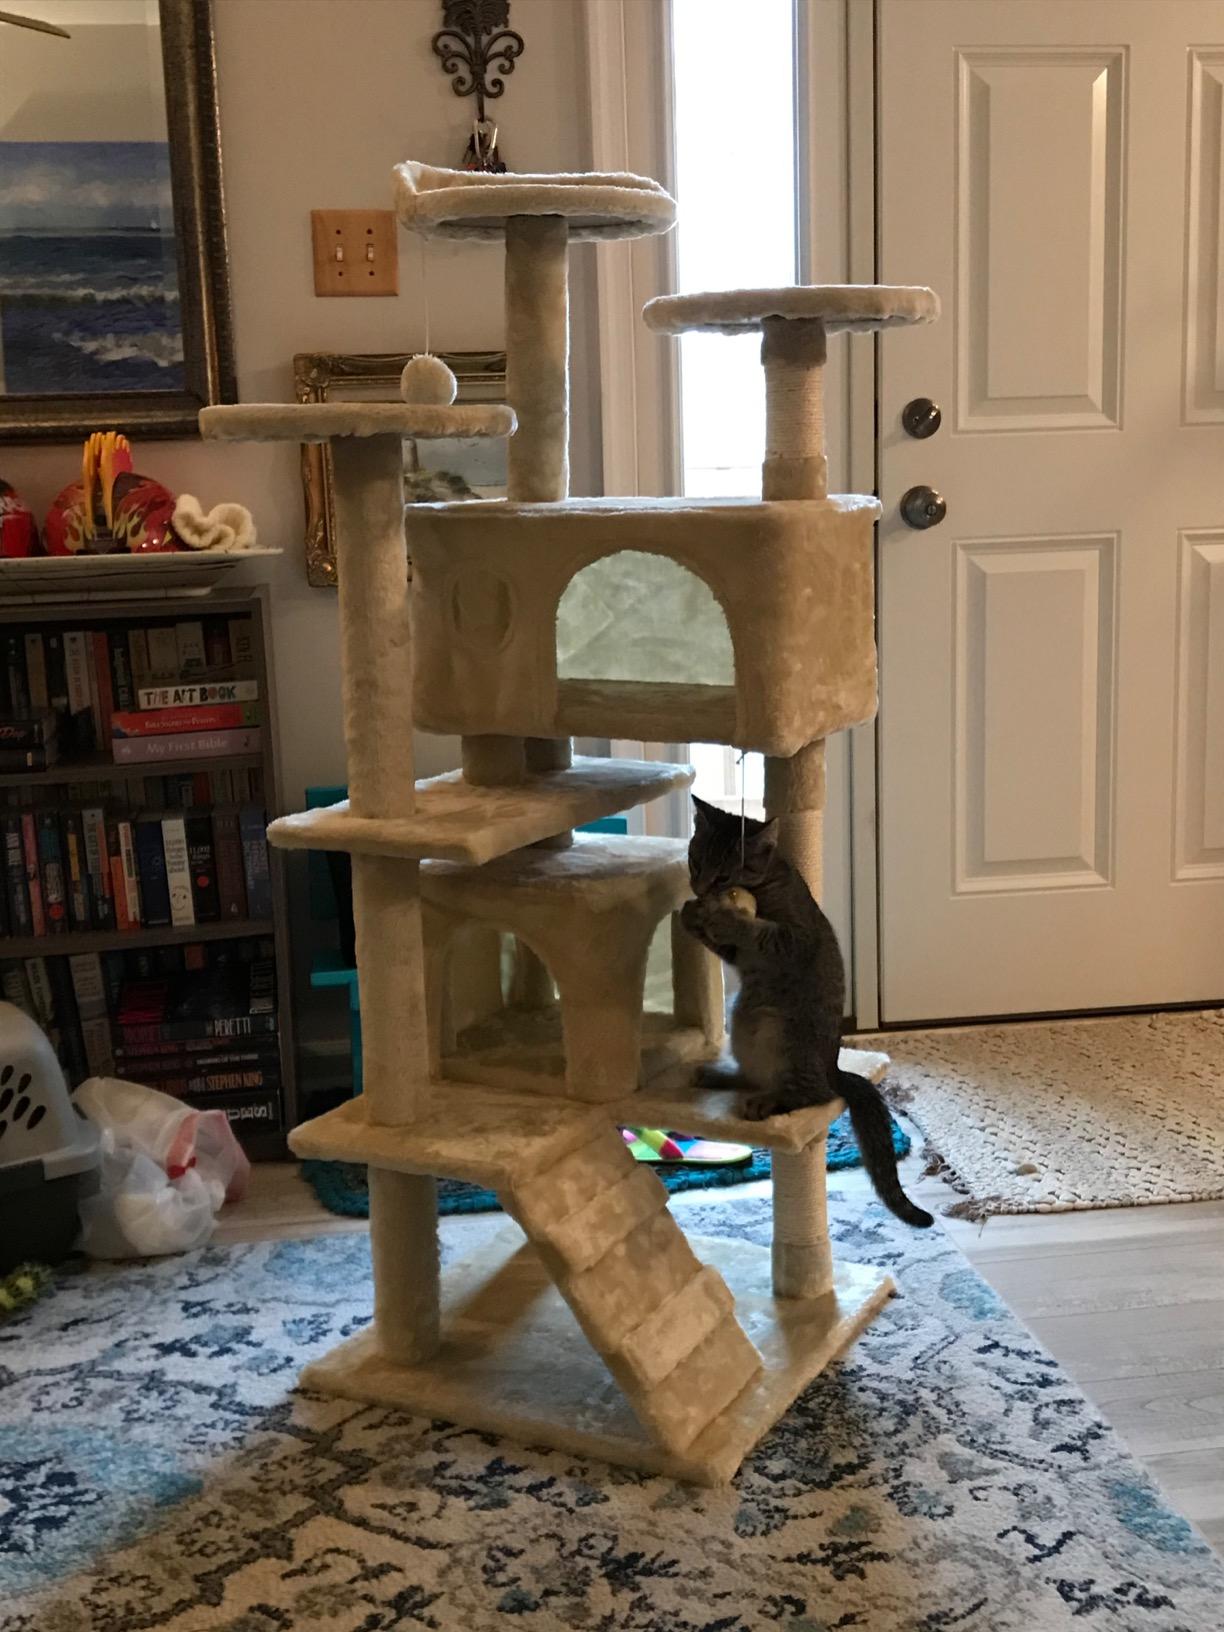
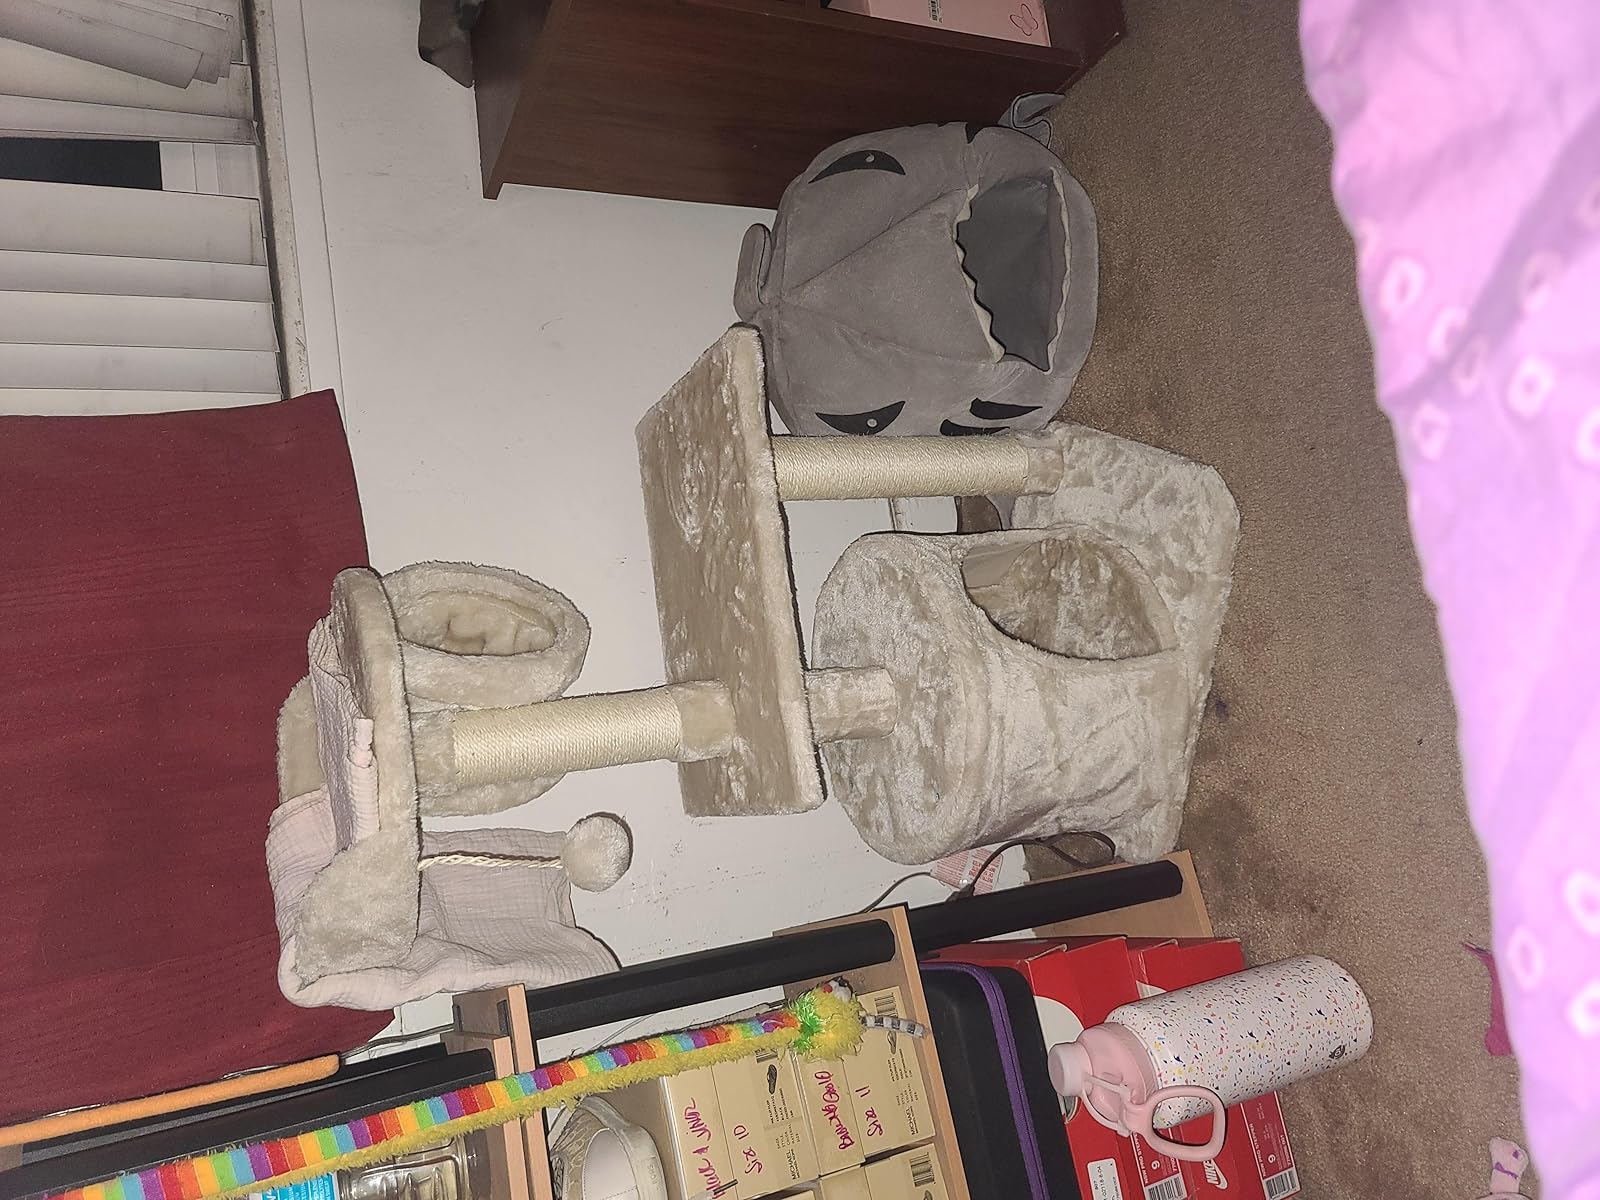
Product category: items_cat tree
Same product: no